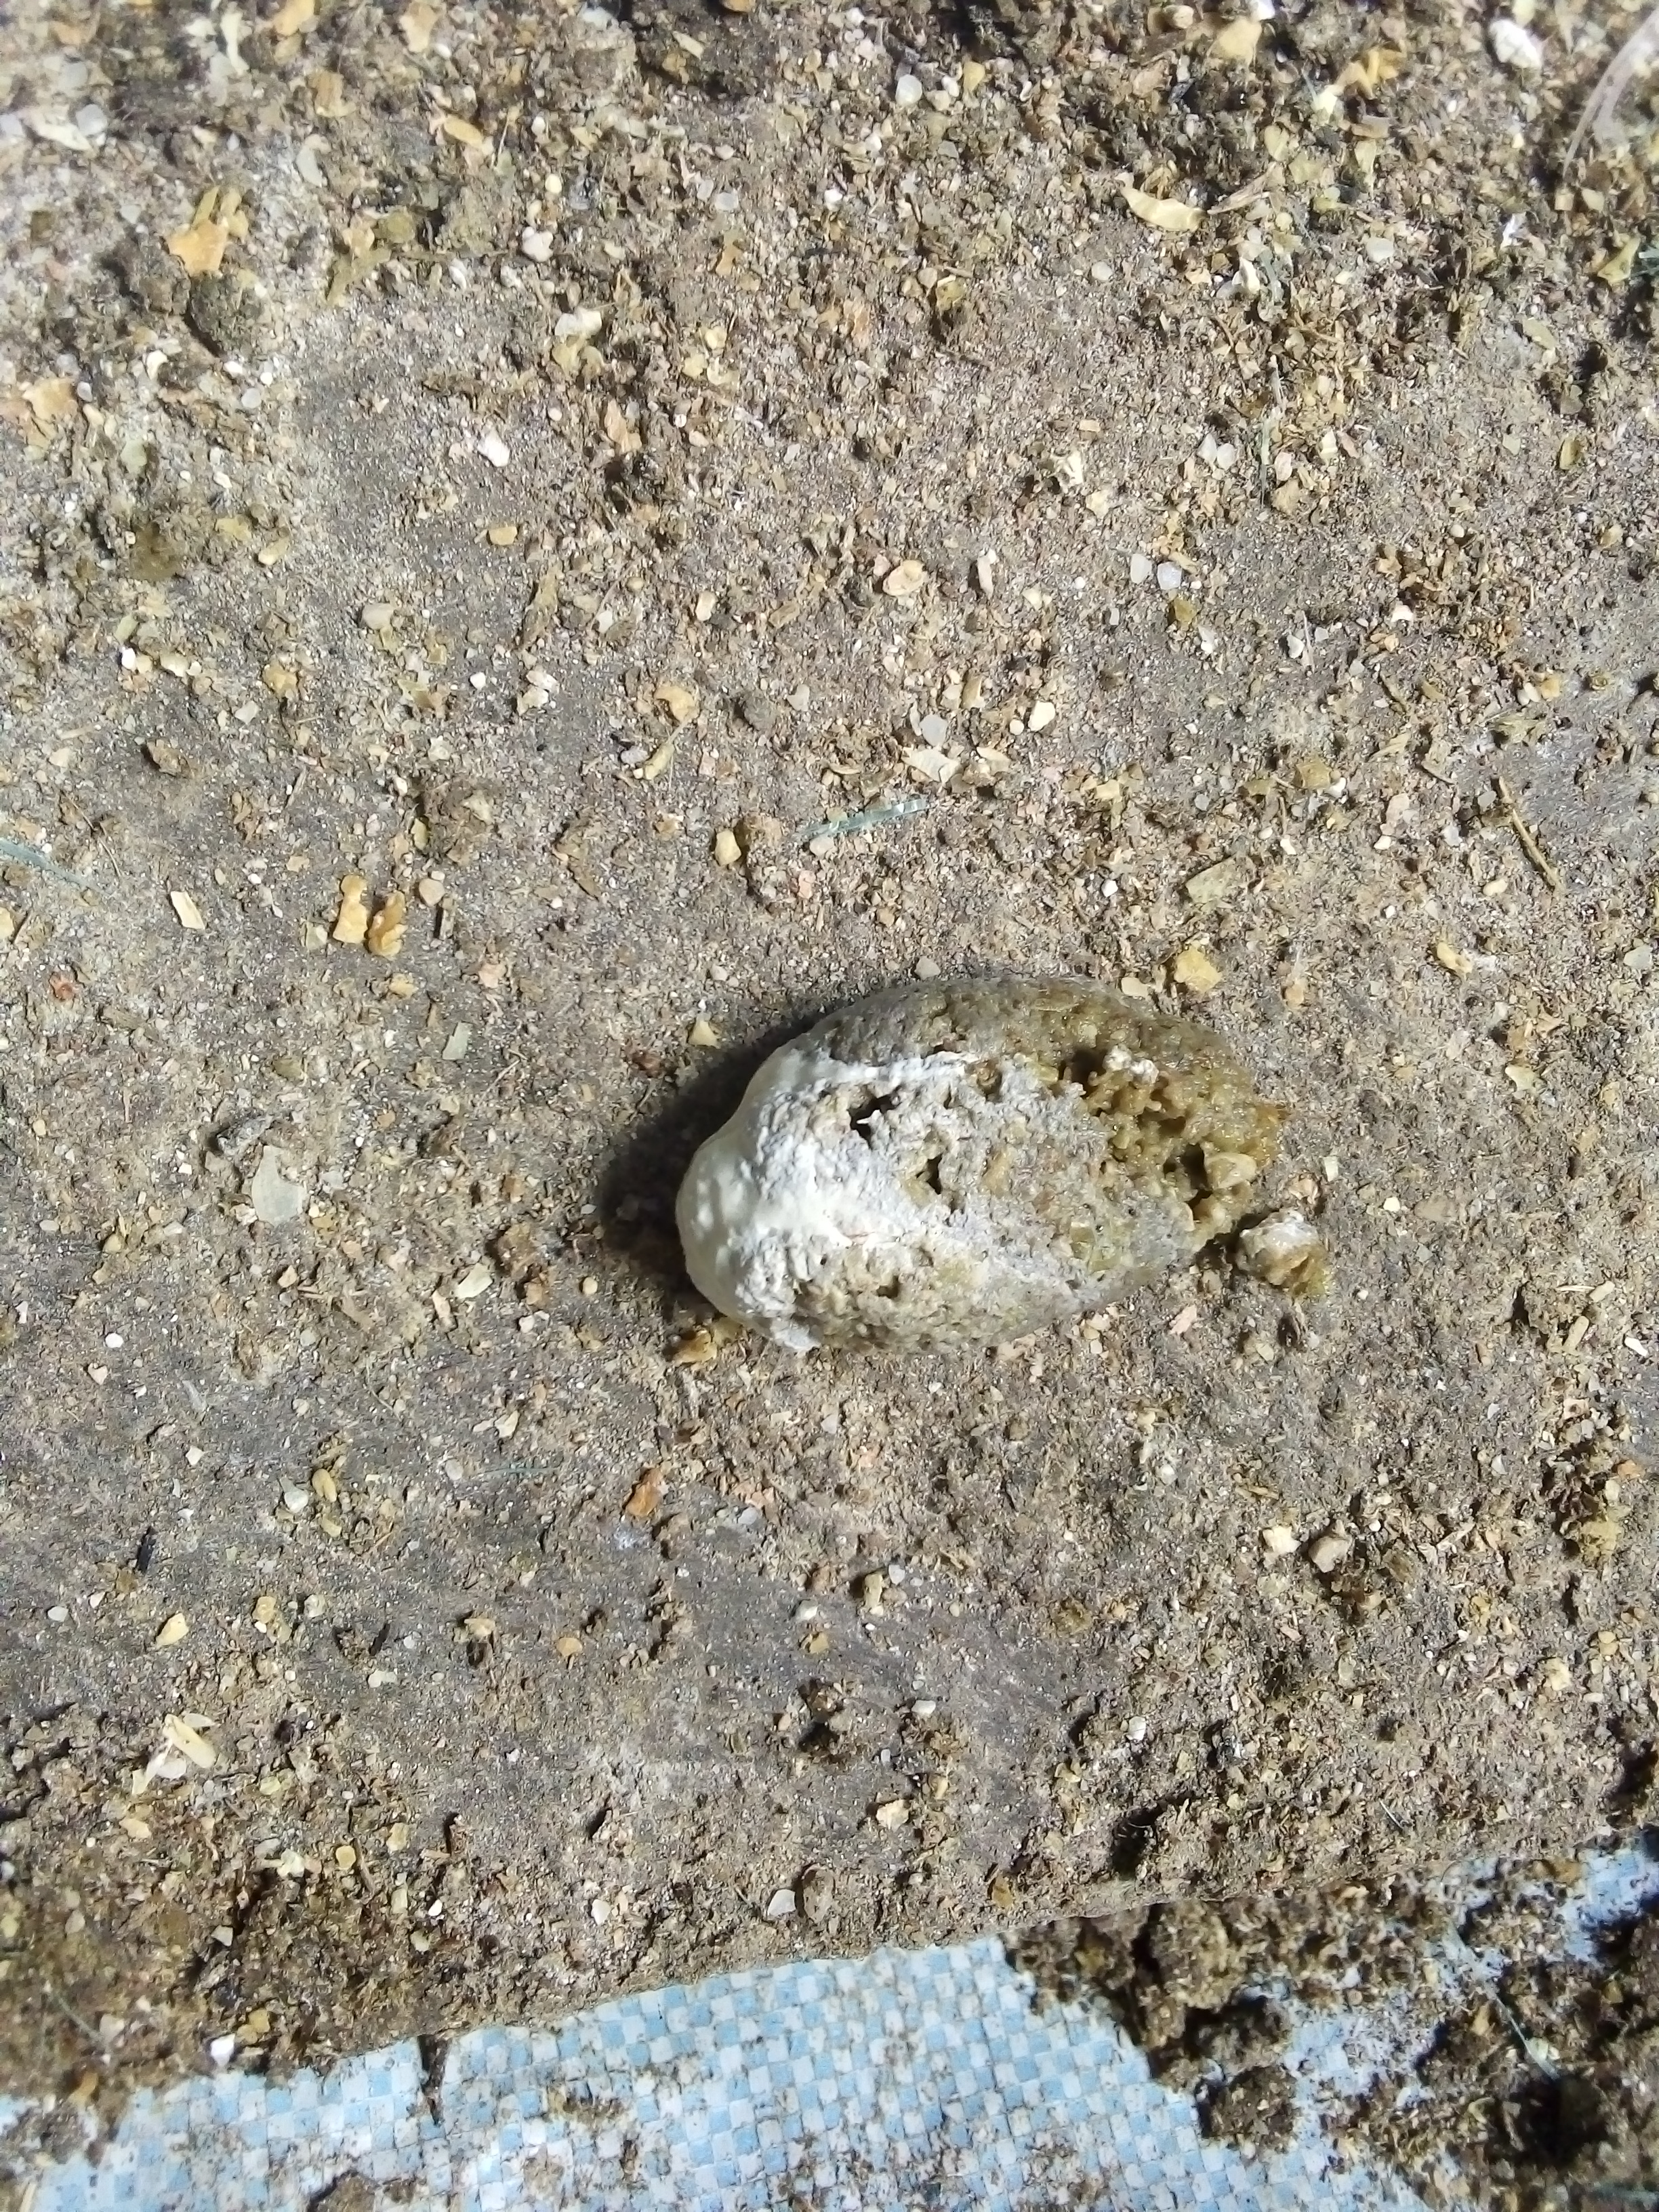
PCR-confirmed diagnosis: Salmonella